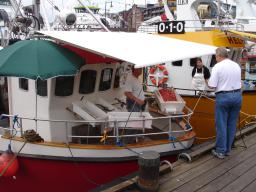
Label: Background_without_leaves